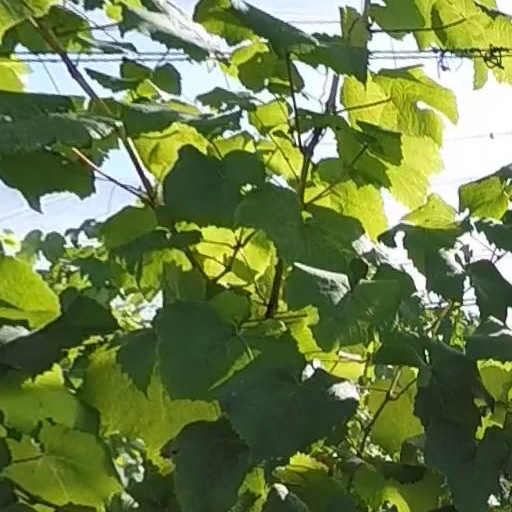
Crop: grape